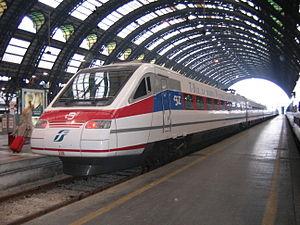
Treno Alta Velocità, abrégé en TAV, est une entreprise du groupe Ferrovie dello Stato créée spécifiquement pour concevoir, planifier et réaliser le réseau de lignes à grande vitesse italien après la première expérience conclue en 1980 avec la direttissima entre Rome et Florence.